Caviar
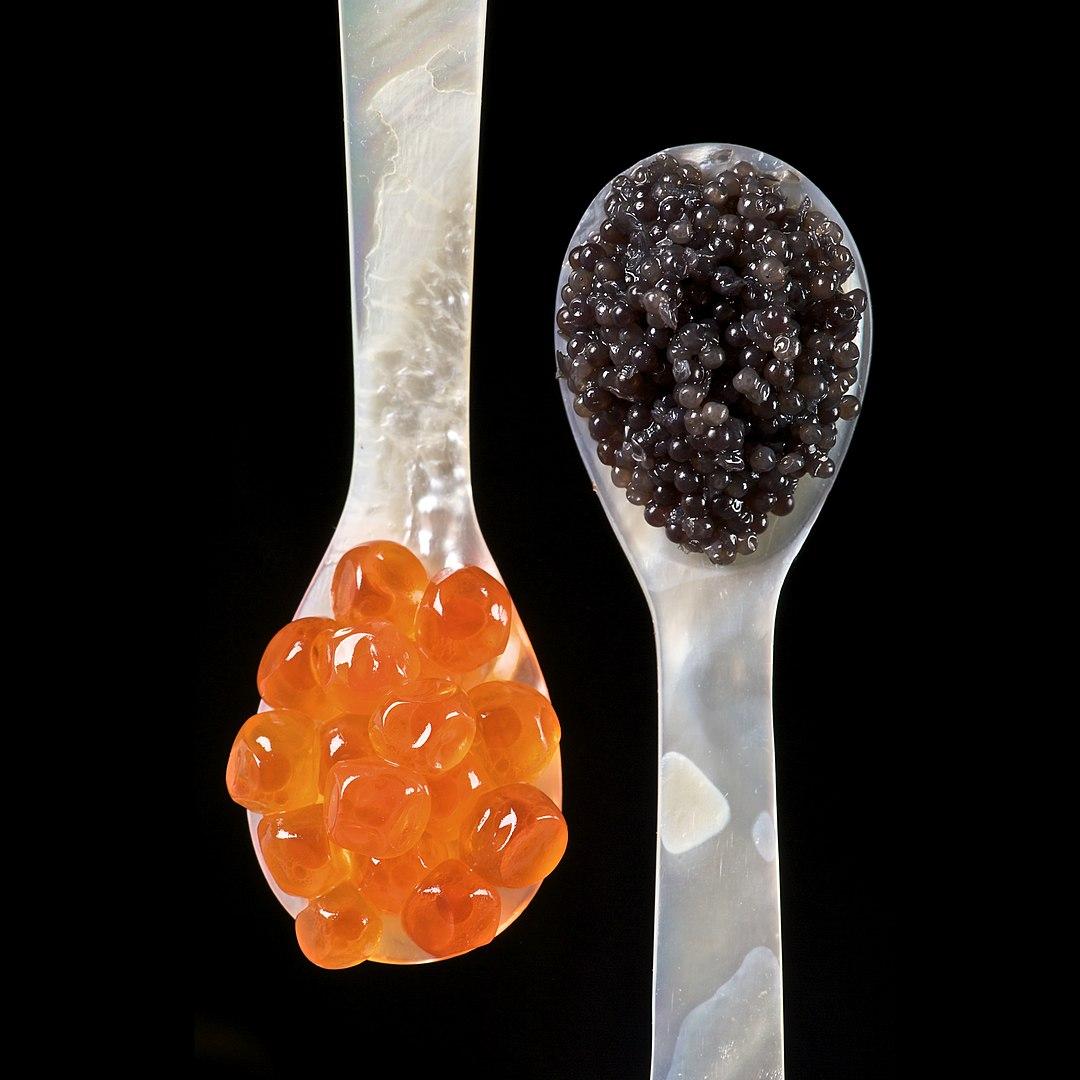
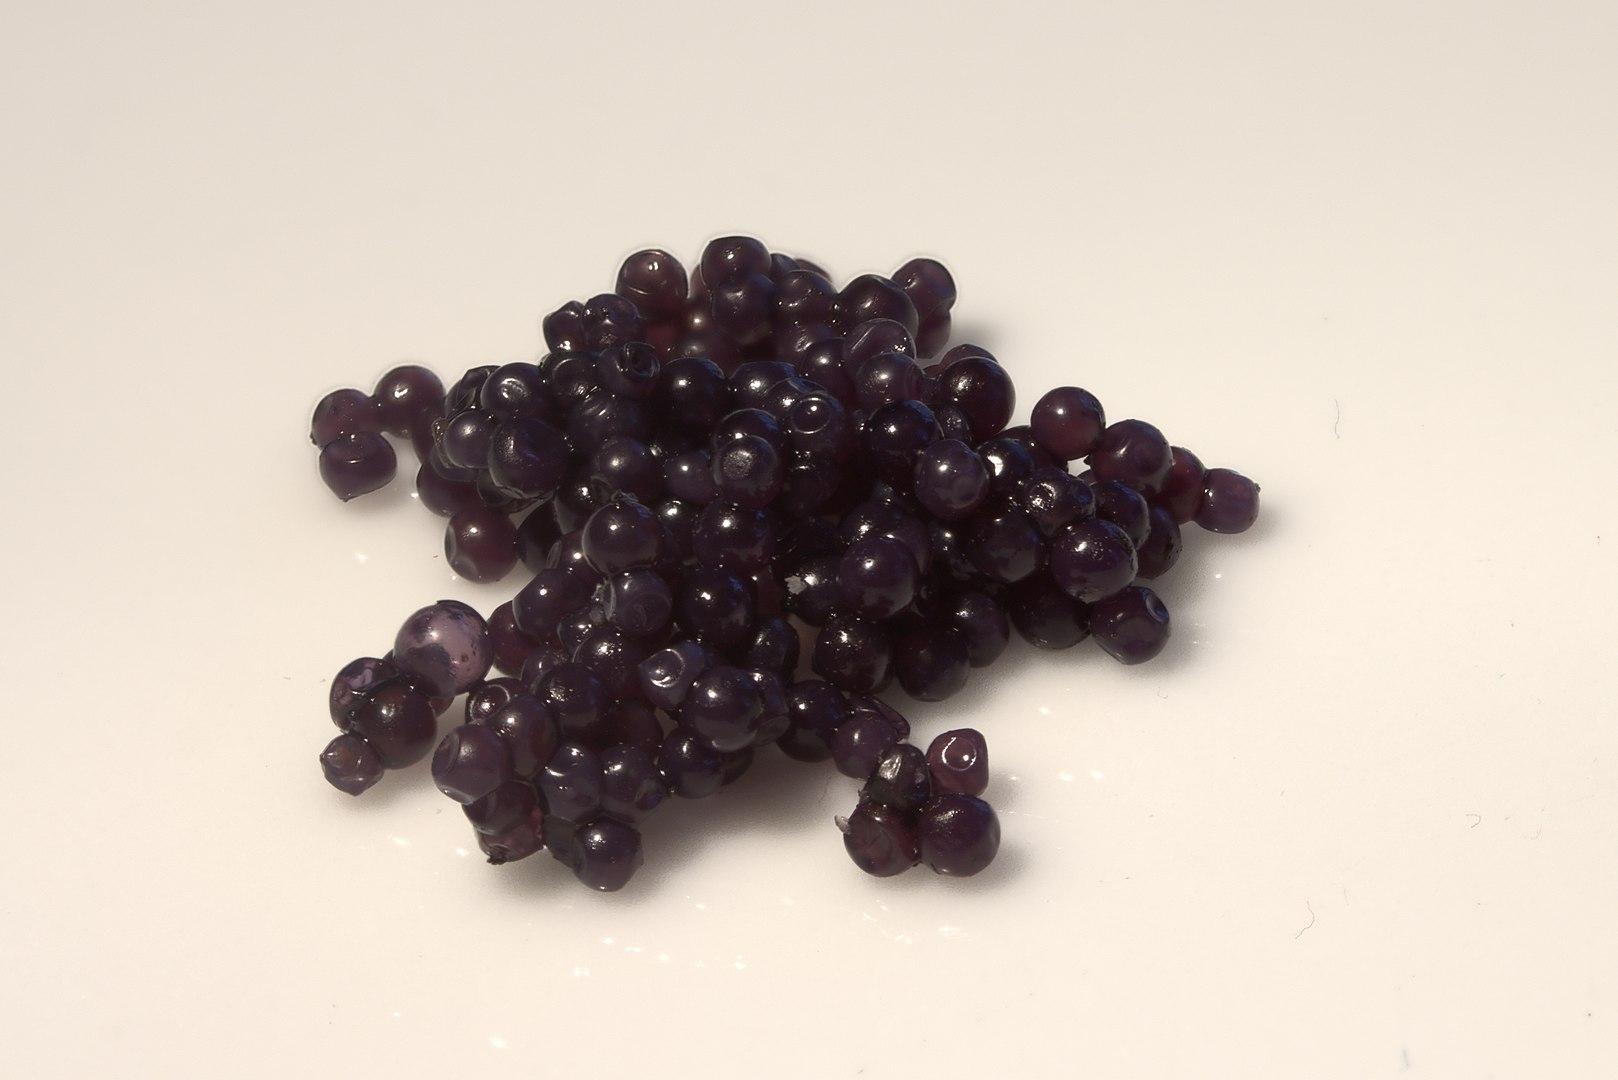
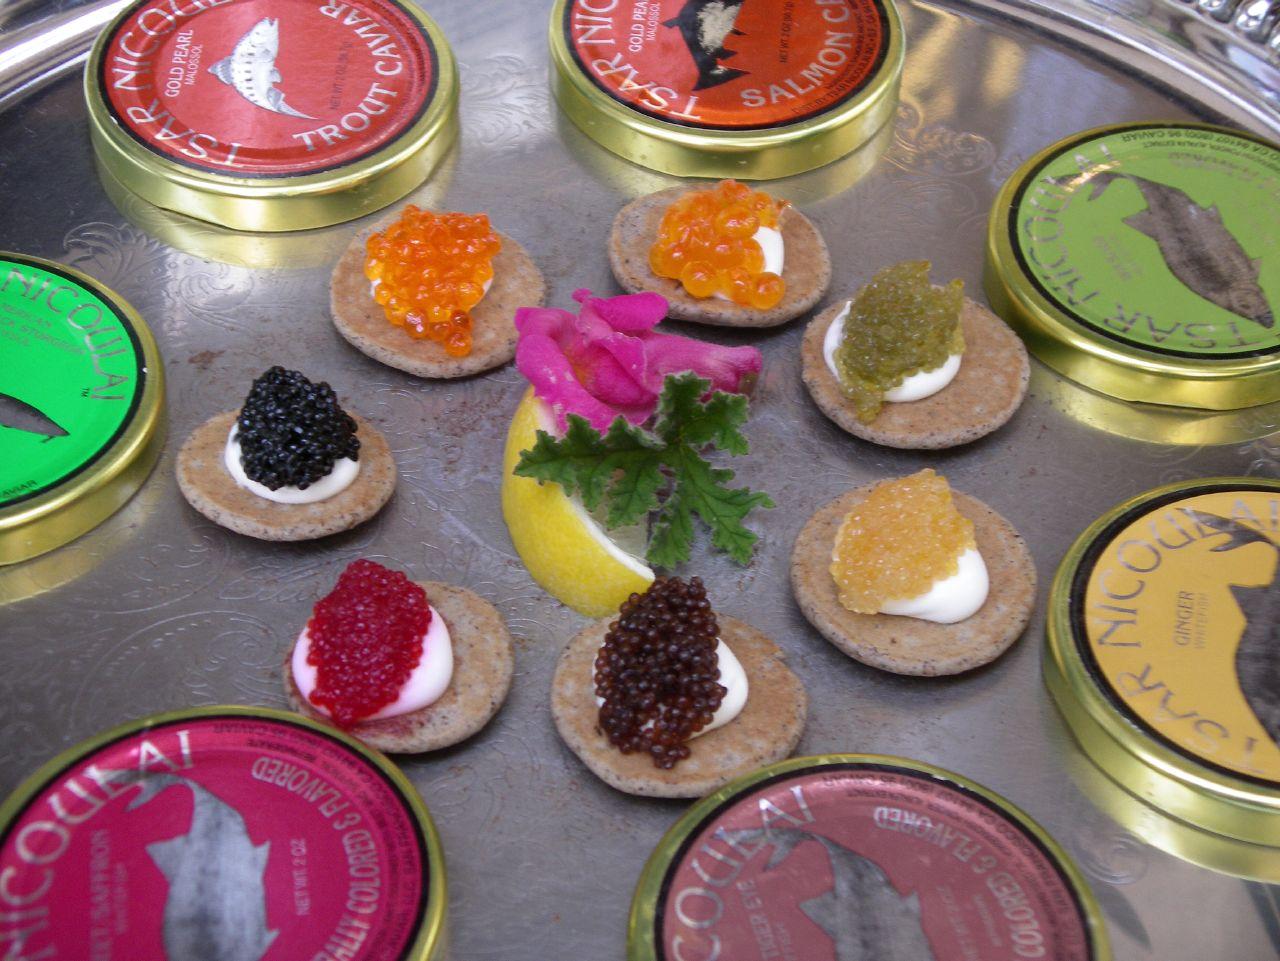
Also known as:
af - Afrikaans: Kaviaar
ar - Arabic: كافيار
arz - Egyptian Arabic: الكافيار
az - Azerbaijani: Kürü
azb - South Azerbaijani: خاویار
be - Belarusian: Ікра ў кулінарыі
bg - Bulgarian: Черен хайвер
ca - Catalan: Caviar
ce - Chechen: Ӏаьржа Ӏов
cs - Czech: Kaviár
da - Danish: Kaviar
de - German: Kaviar
el - Greek: Χαβιάρι
en-simple - Simple English: Caviar
eo - Esperanto: Kaviaro
es - Spanish: Caviar
et - Estonian: Kaaviar
eu - Basque: Kabiar
fa - Persian: خاویار
fi - Finnish: Kaviaari
fr - French: Caviar
frr - Northern Frisian: Kaawiar
fy - Western Frisian: Kaviaar
ga - Irish: Caibheár
gl - Galician: Caviar
glk - Gilaki: اشپل
he - Hebrew: קוויאר
hr - Croatian: Kavijar
hu - Hungarian: Kaviár
hy - Armenian: Ձկնկիթ
ia - Interlingua: Caviar
id - Indonesian: Kaviar
io - Ido: Kaviaro
it - Italian: Caviale
ja - Japanese: キャビア
jv - Javanese: Kaviar
kk - Kazakh: Қара уылдырық
ko - Korean: 캐비아
lt - Lithuanian: Ikrai
lv - Latvian: Kaviārs
mg - Malagasy: Kaviara
mk - Macedonian: Кавијар
ml - Malayalam: കവിയാർ
ms - Malay: Kaviar
my - Burmese: ကာဗီယာ
mzn - Mazanderani: خاویار
nb - Norwegian Bokmål: Kaviar
nl - Dutch: Kaviaar
nn - Norwegian Nynorsk: Kaviar
pl - Polish: Kawior
pt - Portuguese: Caviar
ro - Romanian: Caviar
ru - Russian: Чёрная икра
sh - Serbo-Croatian: Kavijar
sk - Slovak: Kaviár
sl - Slovenian: Kaviar
sq - Albanian: Havjar
sr - Serbian: Кавијар
sv - Swedish: Kaviar
th - Thai: คาเวียร์
tr - Turkish: Havyar
uk - Ukrainian: Чорна ікра
vi - Vietnamese: Trứng cá muối
wuu - Wu: 鱼子酱
yue - Cantonese: 魚子醬
zh - Chinese: 鱼子酱
Category: side dish (roe)
Cuisine: Iranian, Russian
Associated cuisines: Iranian, Russian
Area: Iran, Russia
Countries: Iran, Russia
Region: Southern Asia, Eastern Europe, , ,
The dish is eaten as a garnish or spread.